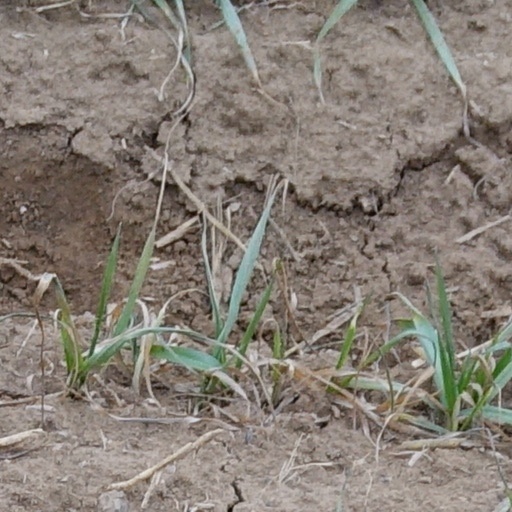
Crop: wheat